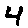
Label: 4